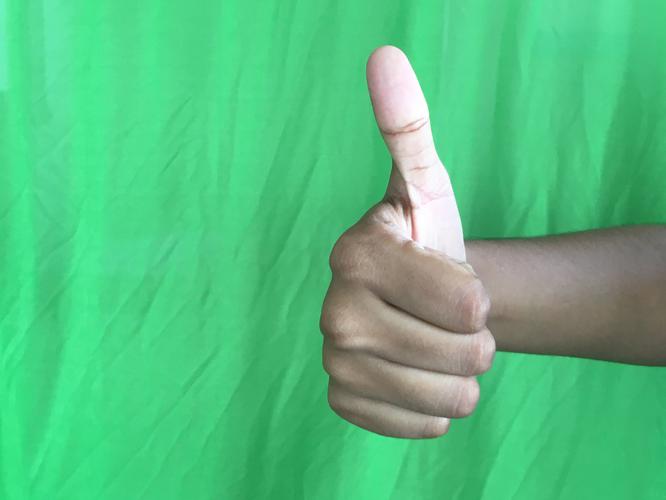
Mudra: Sikharam
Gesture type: single_hand